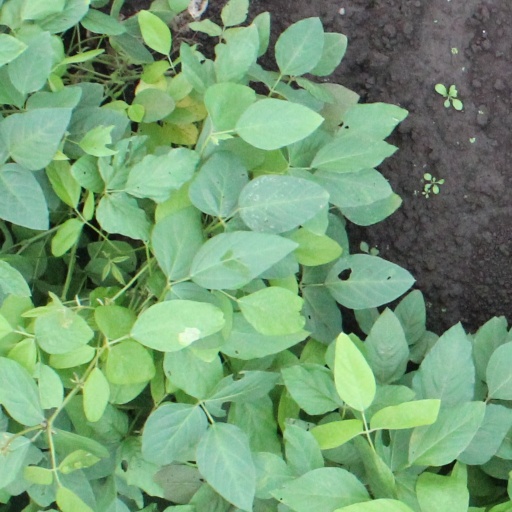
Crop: soybean